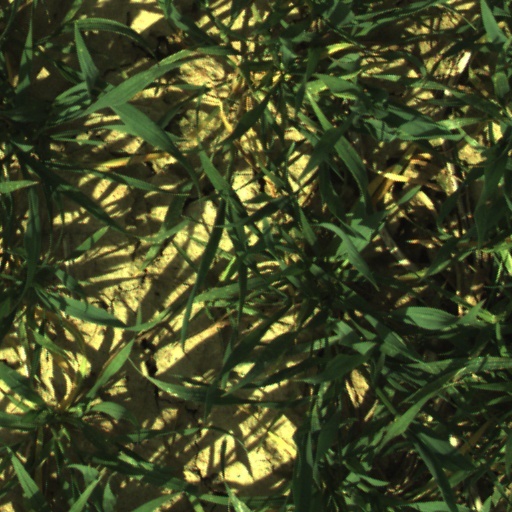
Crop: wheat